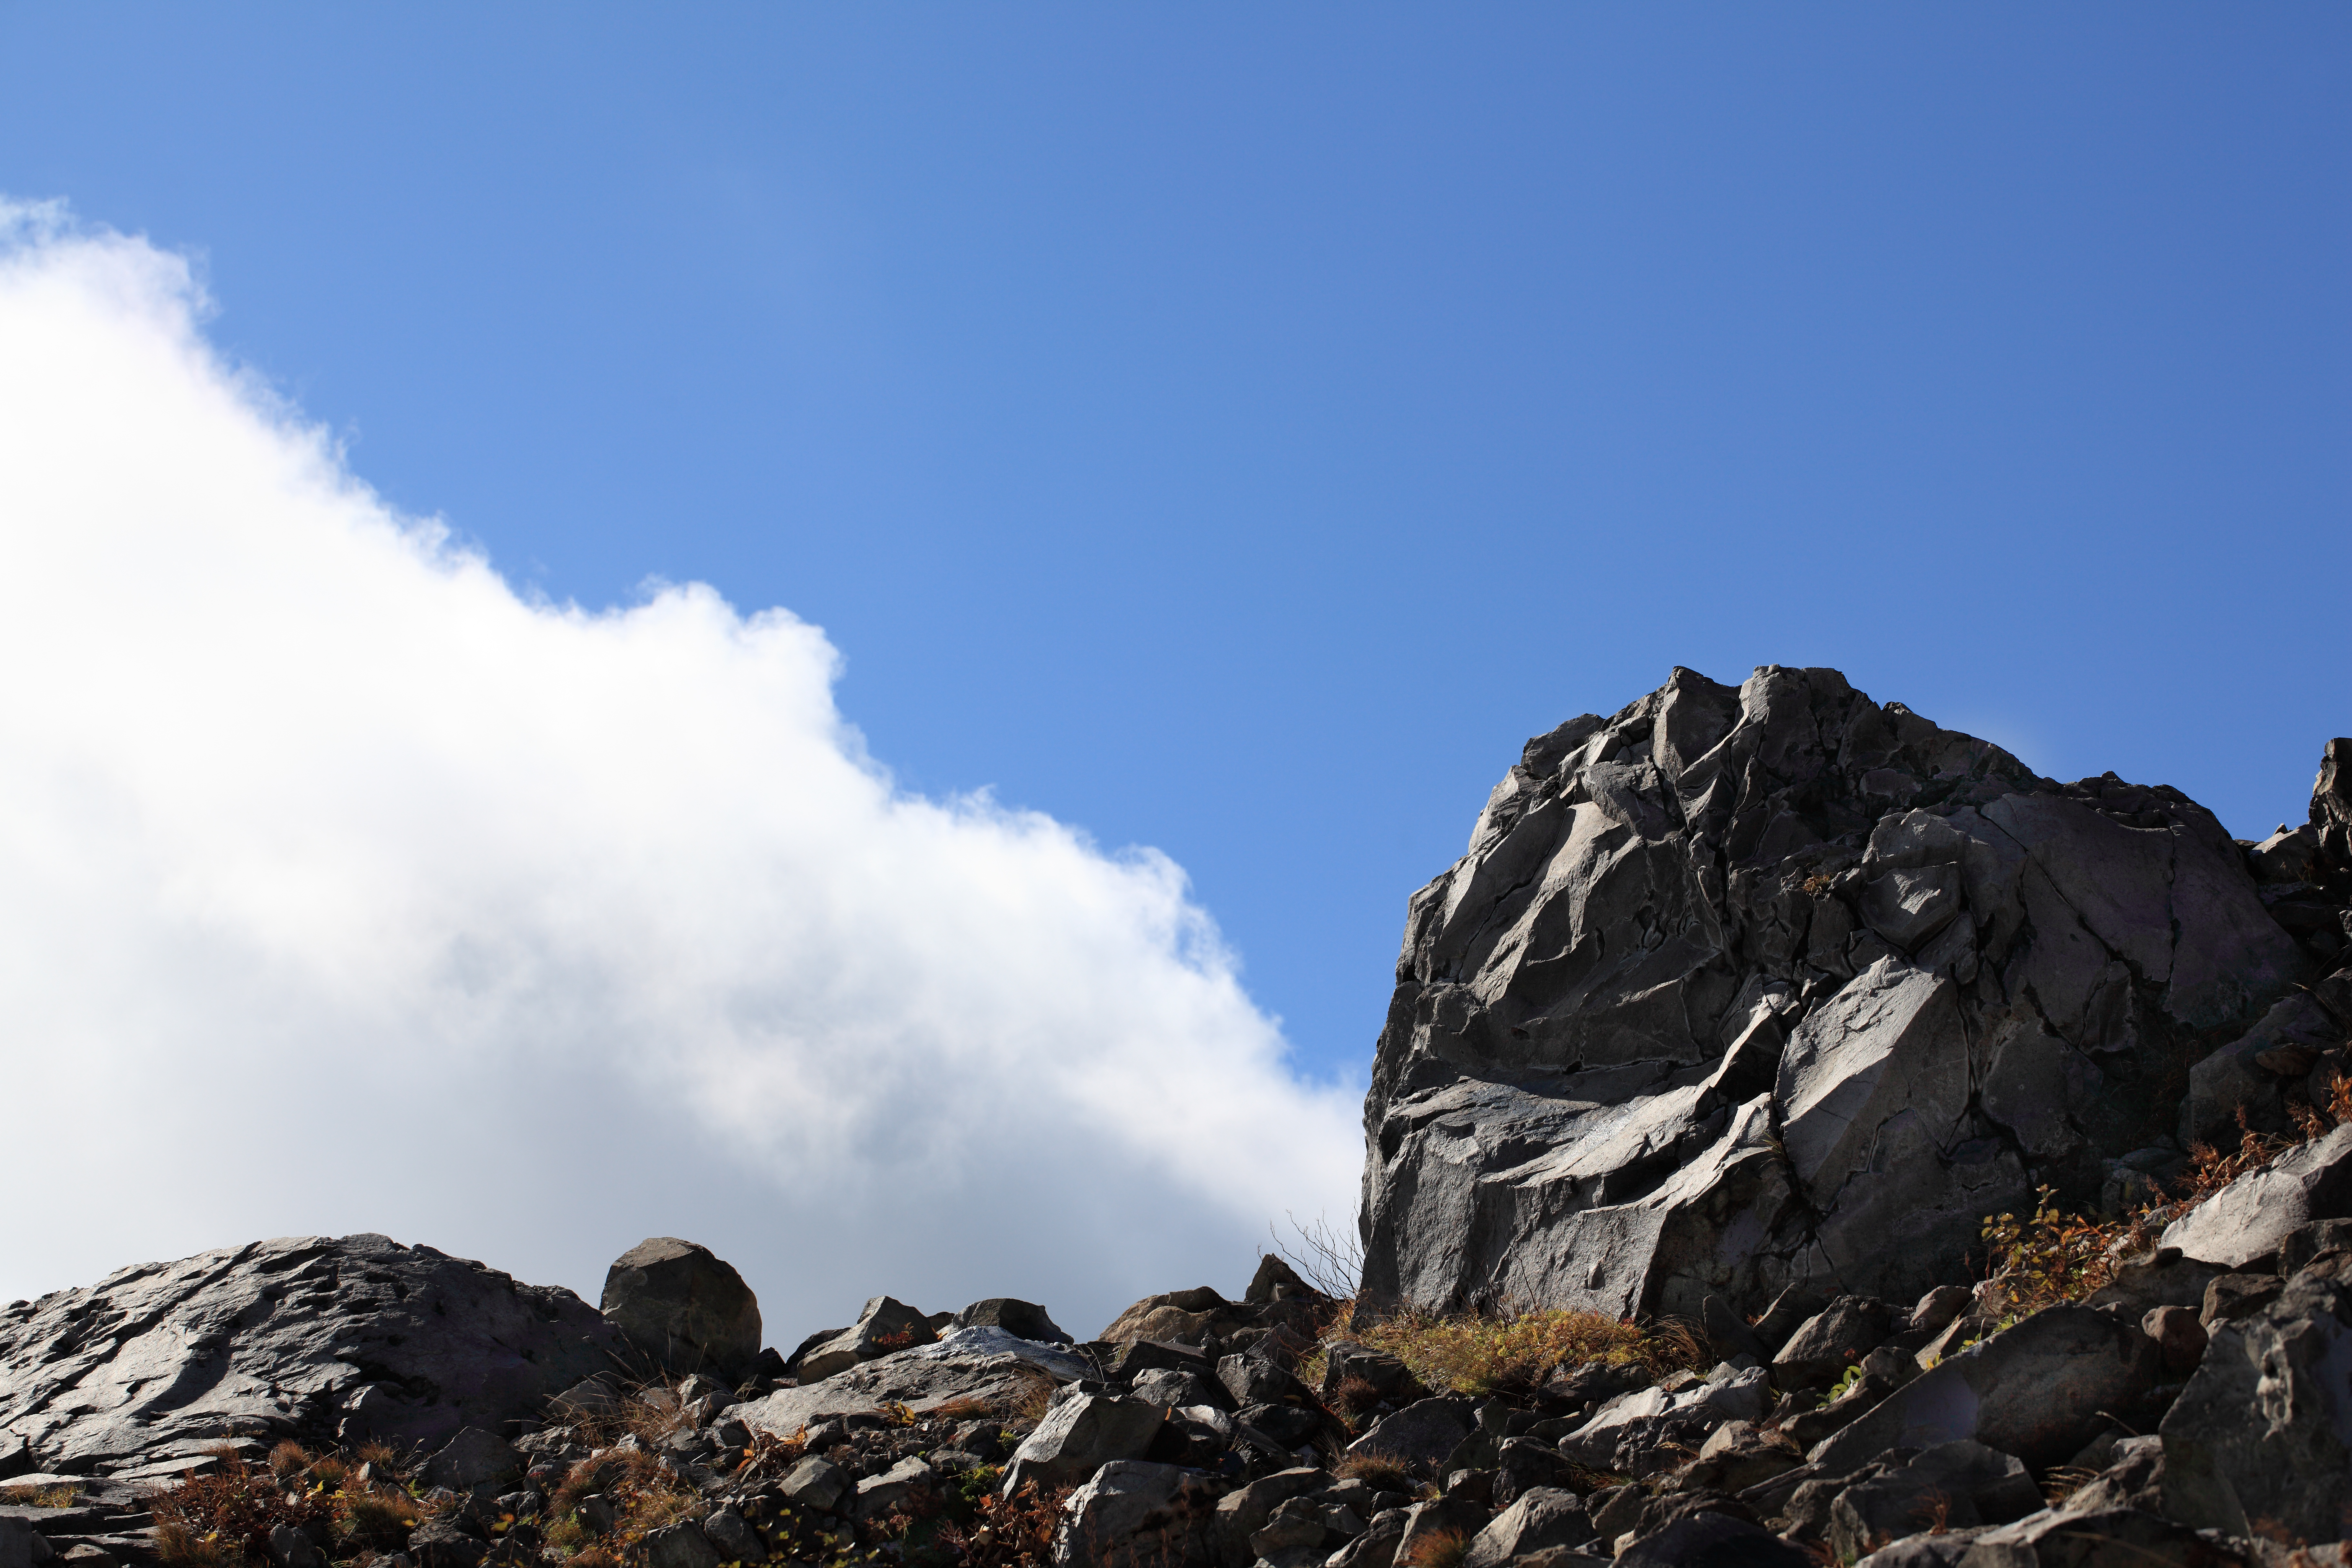
landscape, nature, rock, wilderness, walking, mountain, snow, cloud, sky, adventure, mountain range, high, ridge, summit, mountaineering, rocks, geology, alps, plateau, tochigi, 5d, hires, fell, markii, hi, res, resolution, nasu, chausudake, landform, geographical feature, mountainous landforms